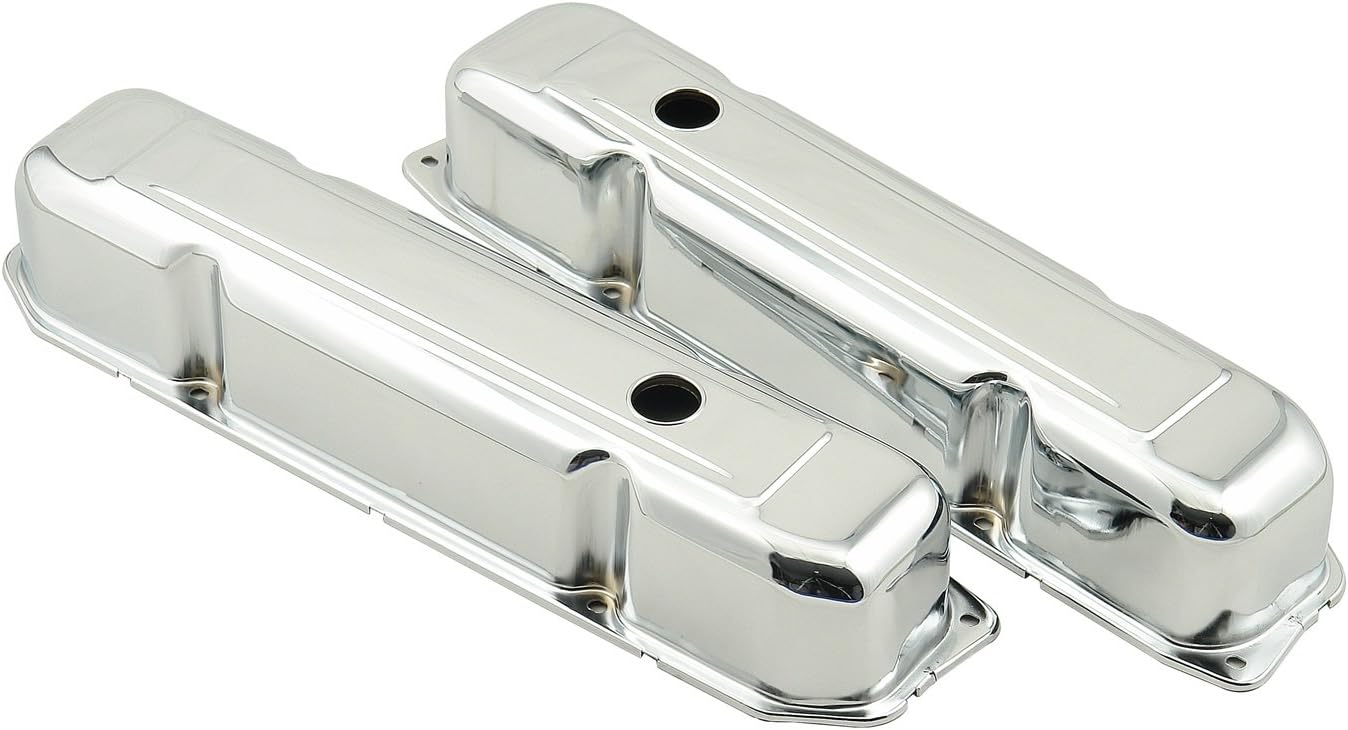
Mr. Gasket 9807 Chrome Plated Valve Cover
Category: Automotive
Mr. Gasket Chrome Plated Valve Cover are designed to enhance the appearance of the valve cover. They feature a flat smooth top and offer long lasting durability. These valve covers are corrosion resistant and facilitate easy installation.
Features: Designed to hold valve cover gasket in position | Made from grade 5 steel | Ensures long lasting durability | Cadmium plated to resist corrosion | Facilitates hassle free installation